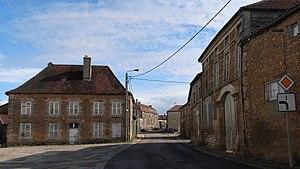
Nully, Grande rue, ancienne nationale 60.
Nully est une commune française située dans le département de la Haute-Marne, en région Grand Est.